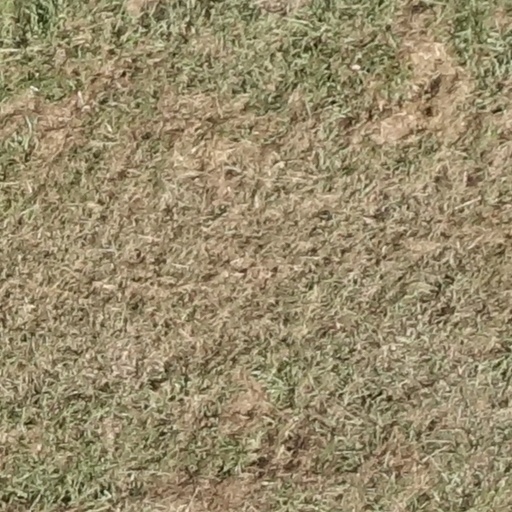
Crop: sorghum